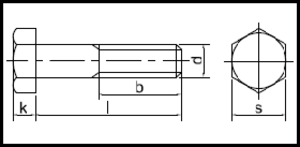
ISO 4014
Stålbolt ISO 4014
Stålbolt ISO 4014
ISO 4014 er en ISO standard for stålbolt.